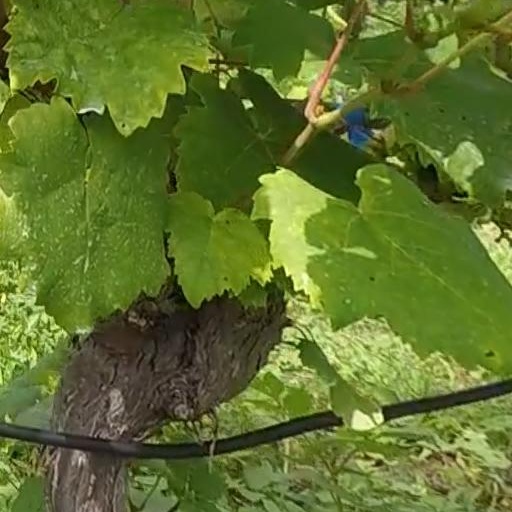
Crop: grape